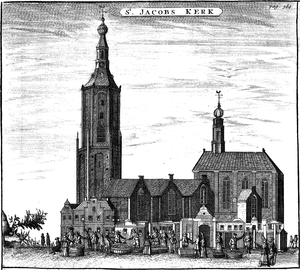
Grand ou l'église Saint Jacob, La Haye